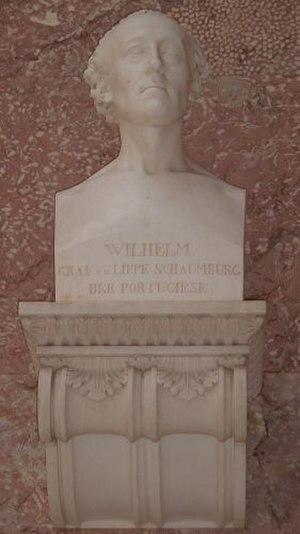
Le comte Frédéric-Guillaume Ernest zu Schaumburg-Lippe, souverain de la Principauté de Schaumbourg-Lippe, était un grand théoricien militaire du XVIIIᵉ siècle et un général de la guerre de Sept Ans au service des Anglo-Prussiens et des Portugais. Nommé commandant de l’armée portugaise par le marquis de Pombal en 1762, il est le commandant des forces anglo-portugaises qui défont à trois reprises les offensives franco-espagnoles sur le Portugal pendant la « guerre fantastique », et l'organisateur d'une grande réforme de l'armée et des places fortes portugaises.